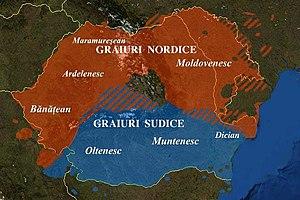
Les variantes régionales du roumain ou régiolectes du roumain sont les variétés inter-compréhensibles de la langue roumaine. Les régiolectes du roumain sont parlés par les populations majoritaires de la Roumanie, de la République de Moldavie et par des minorités nationales dans les autres pays voisins de la Roumanie, ainsi que par des personnes émigrées de ces pays. L’intelligibilité mutuelle entre les locuteurs du roumain est totale, les différences des variantes régionales étant connues par tous les roumanophones : cette langue est beaucoup plus unitaire que l’allemand, par exemple.